Languages Other Than English

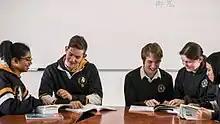

However, VSL is not without its challenges. Due to the pluricentric nature of language decisions must be made about which variation is prioritized and taught. This poses political considerations because VSL is a state accredited institution and different ethnic communities, and groups may be affected depending on the variations taught. Furthermore, one study asserts that language, religion, and cultural identity are closely related. This poses a tension between the secularization of education as well as ethnic communities’ views and expectations of teaching HLs. Another study, in Athens, found that some parents responded positively to the inclusion of religious practices as core values for heritage language learners’ cultural identity. Many religious groups offer language classes as an evangelization strategy, where the Melbourne Chinese Christian Church is a notable example with a many Chinese schools linked to the church.